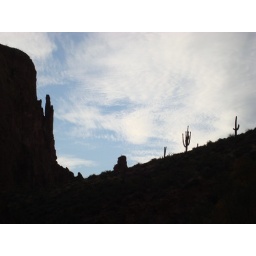
waiting for the sun to rise over the canyon wall